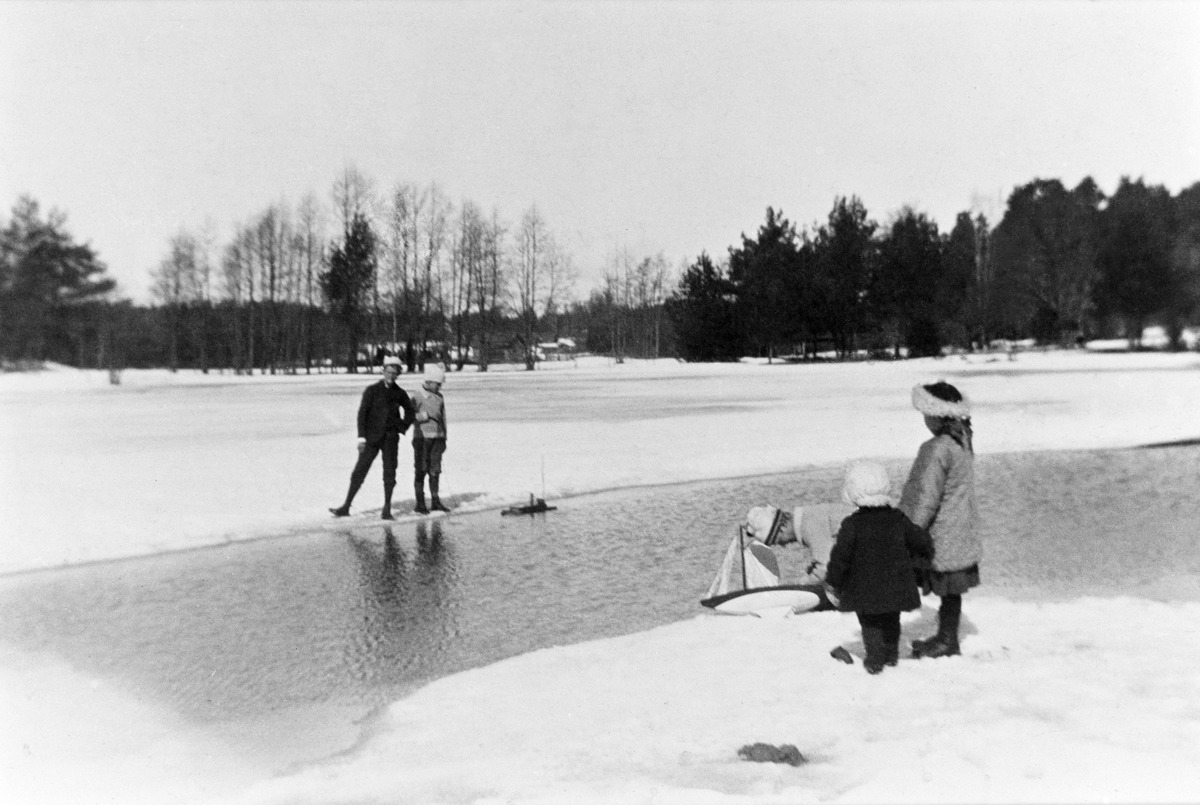
Lasseniuksen lapset Ingiald, Ragnar, Gunnar, Birgit ja Torolf uittamassa leikkiveneitä Kallvikissa pääsiäisenä 1911
sisällön kuvaus: Lasseniuksen lapset Ingiald, Ragnar, Gunnar, Birgit ja Torolf uittamassa leikkiveneitä Kallvikissa pääsiäisenä 1911. mustavalkoinen
Ajankohta: kuvausaika 1911
Paikka: Suomi, Uusimaa, Helsinki, Kallahti Helsinki, Kallvikintie
Aiheet: lapset, rannat, leikkikalut